William F. Tucker

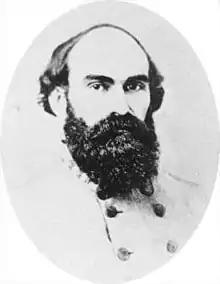

William Feimster Tucker (May 9, 1827 – September 14, 1881) was a brigadier general in the Confederate States Army during the American Civil War.